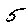
Label: 5